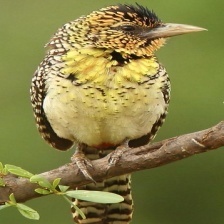
Species: D-ARNAUDS BARBET
Scientific name: TRACHYPHONUS DARNAUDII